Tourism in Abruzzo

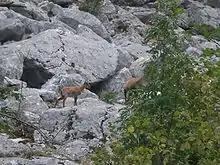
Abruzzo Chamois on the National Park of Gran Sasso and Monti della Laga

In 2022 also american travel magazine Travel + Leisure include Abruzzo in 50 Best Places to Travel in 2022 and also others many prestigious foreign magazines in the tourism sector have produced publications on the region in recent years, underlining its great tourist appeal.